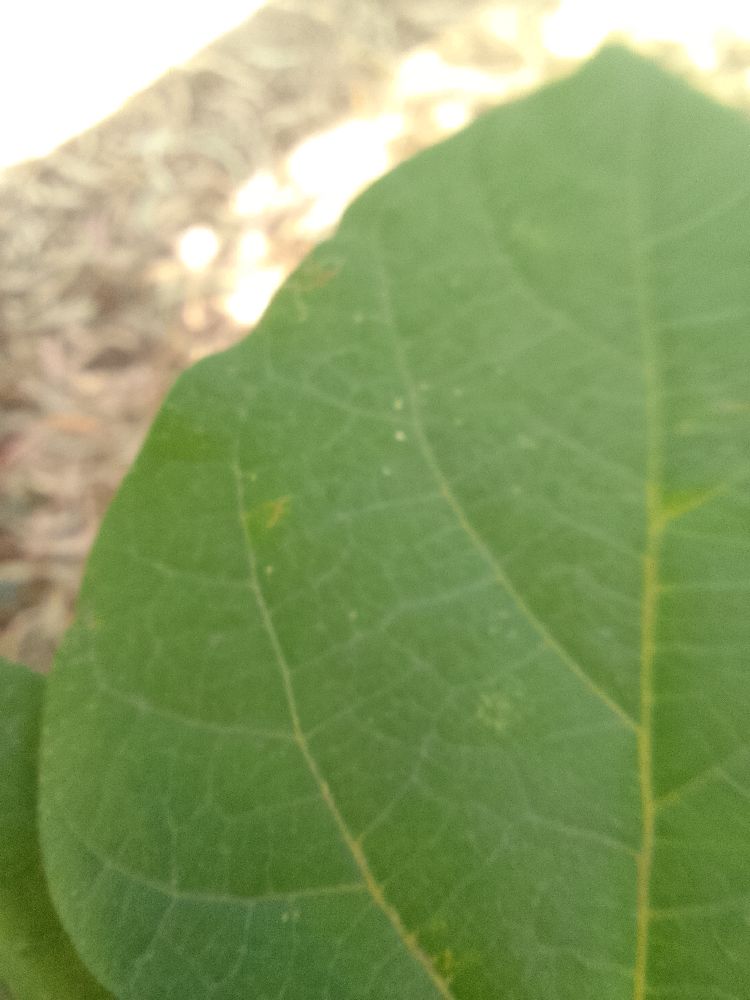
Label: healthy